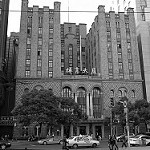
Label: B & W